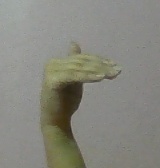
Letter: khaa